Jinn (2014 film)

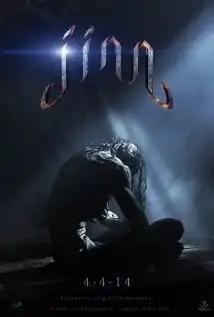

Jinn is a 2014 American action-horror-thriller film written and directed by Ajmal Zaheer Ahmad, starring Dominic Rains, Ray Park, William Atherton, Faran Tahir and Serinda Swan.